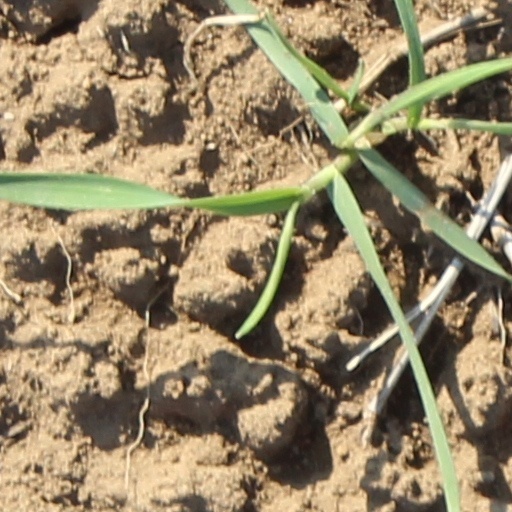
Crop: wheat